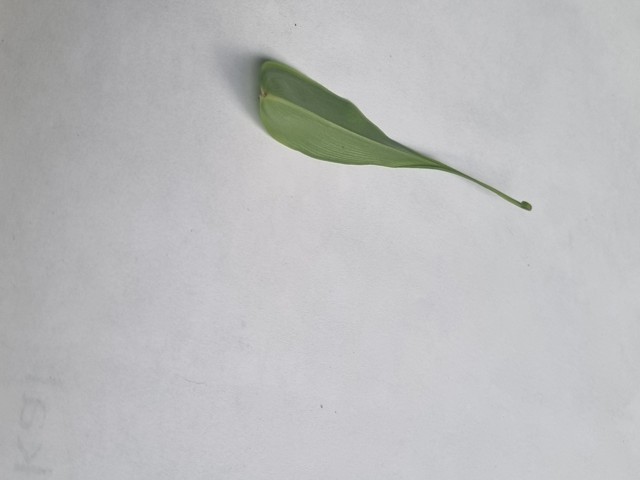
Plant: agnishika